Leopold Eugen Měchura

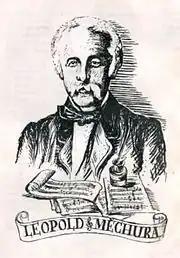
Leopold Eugen Měchura

Leopold Eugen Měchura (also "Miechura"; 2 February 1804 – 11 February 1870) was a composer from the Austrian Empire.